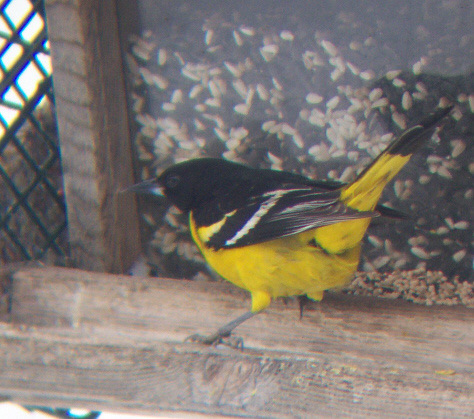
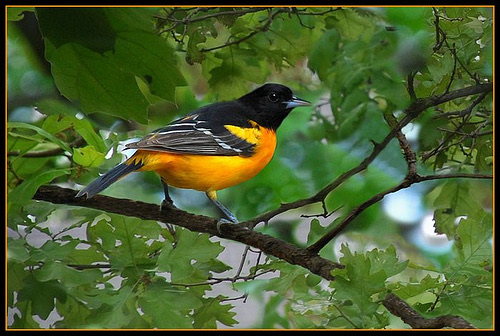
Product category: misc
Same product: yes